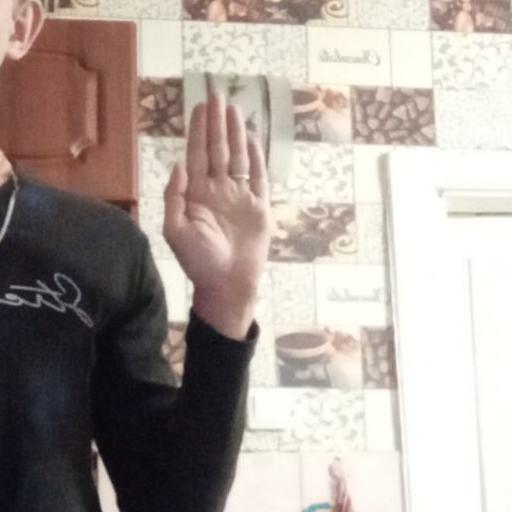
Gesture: stop